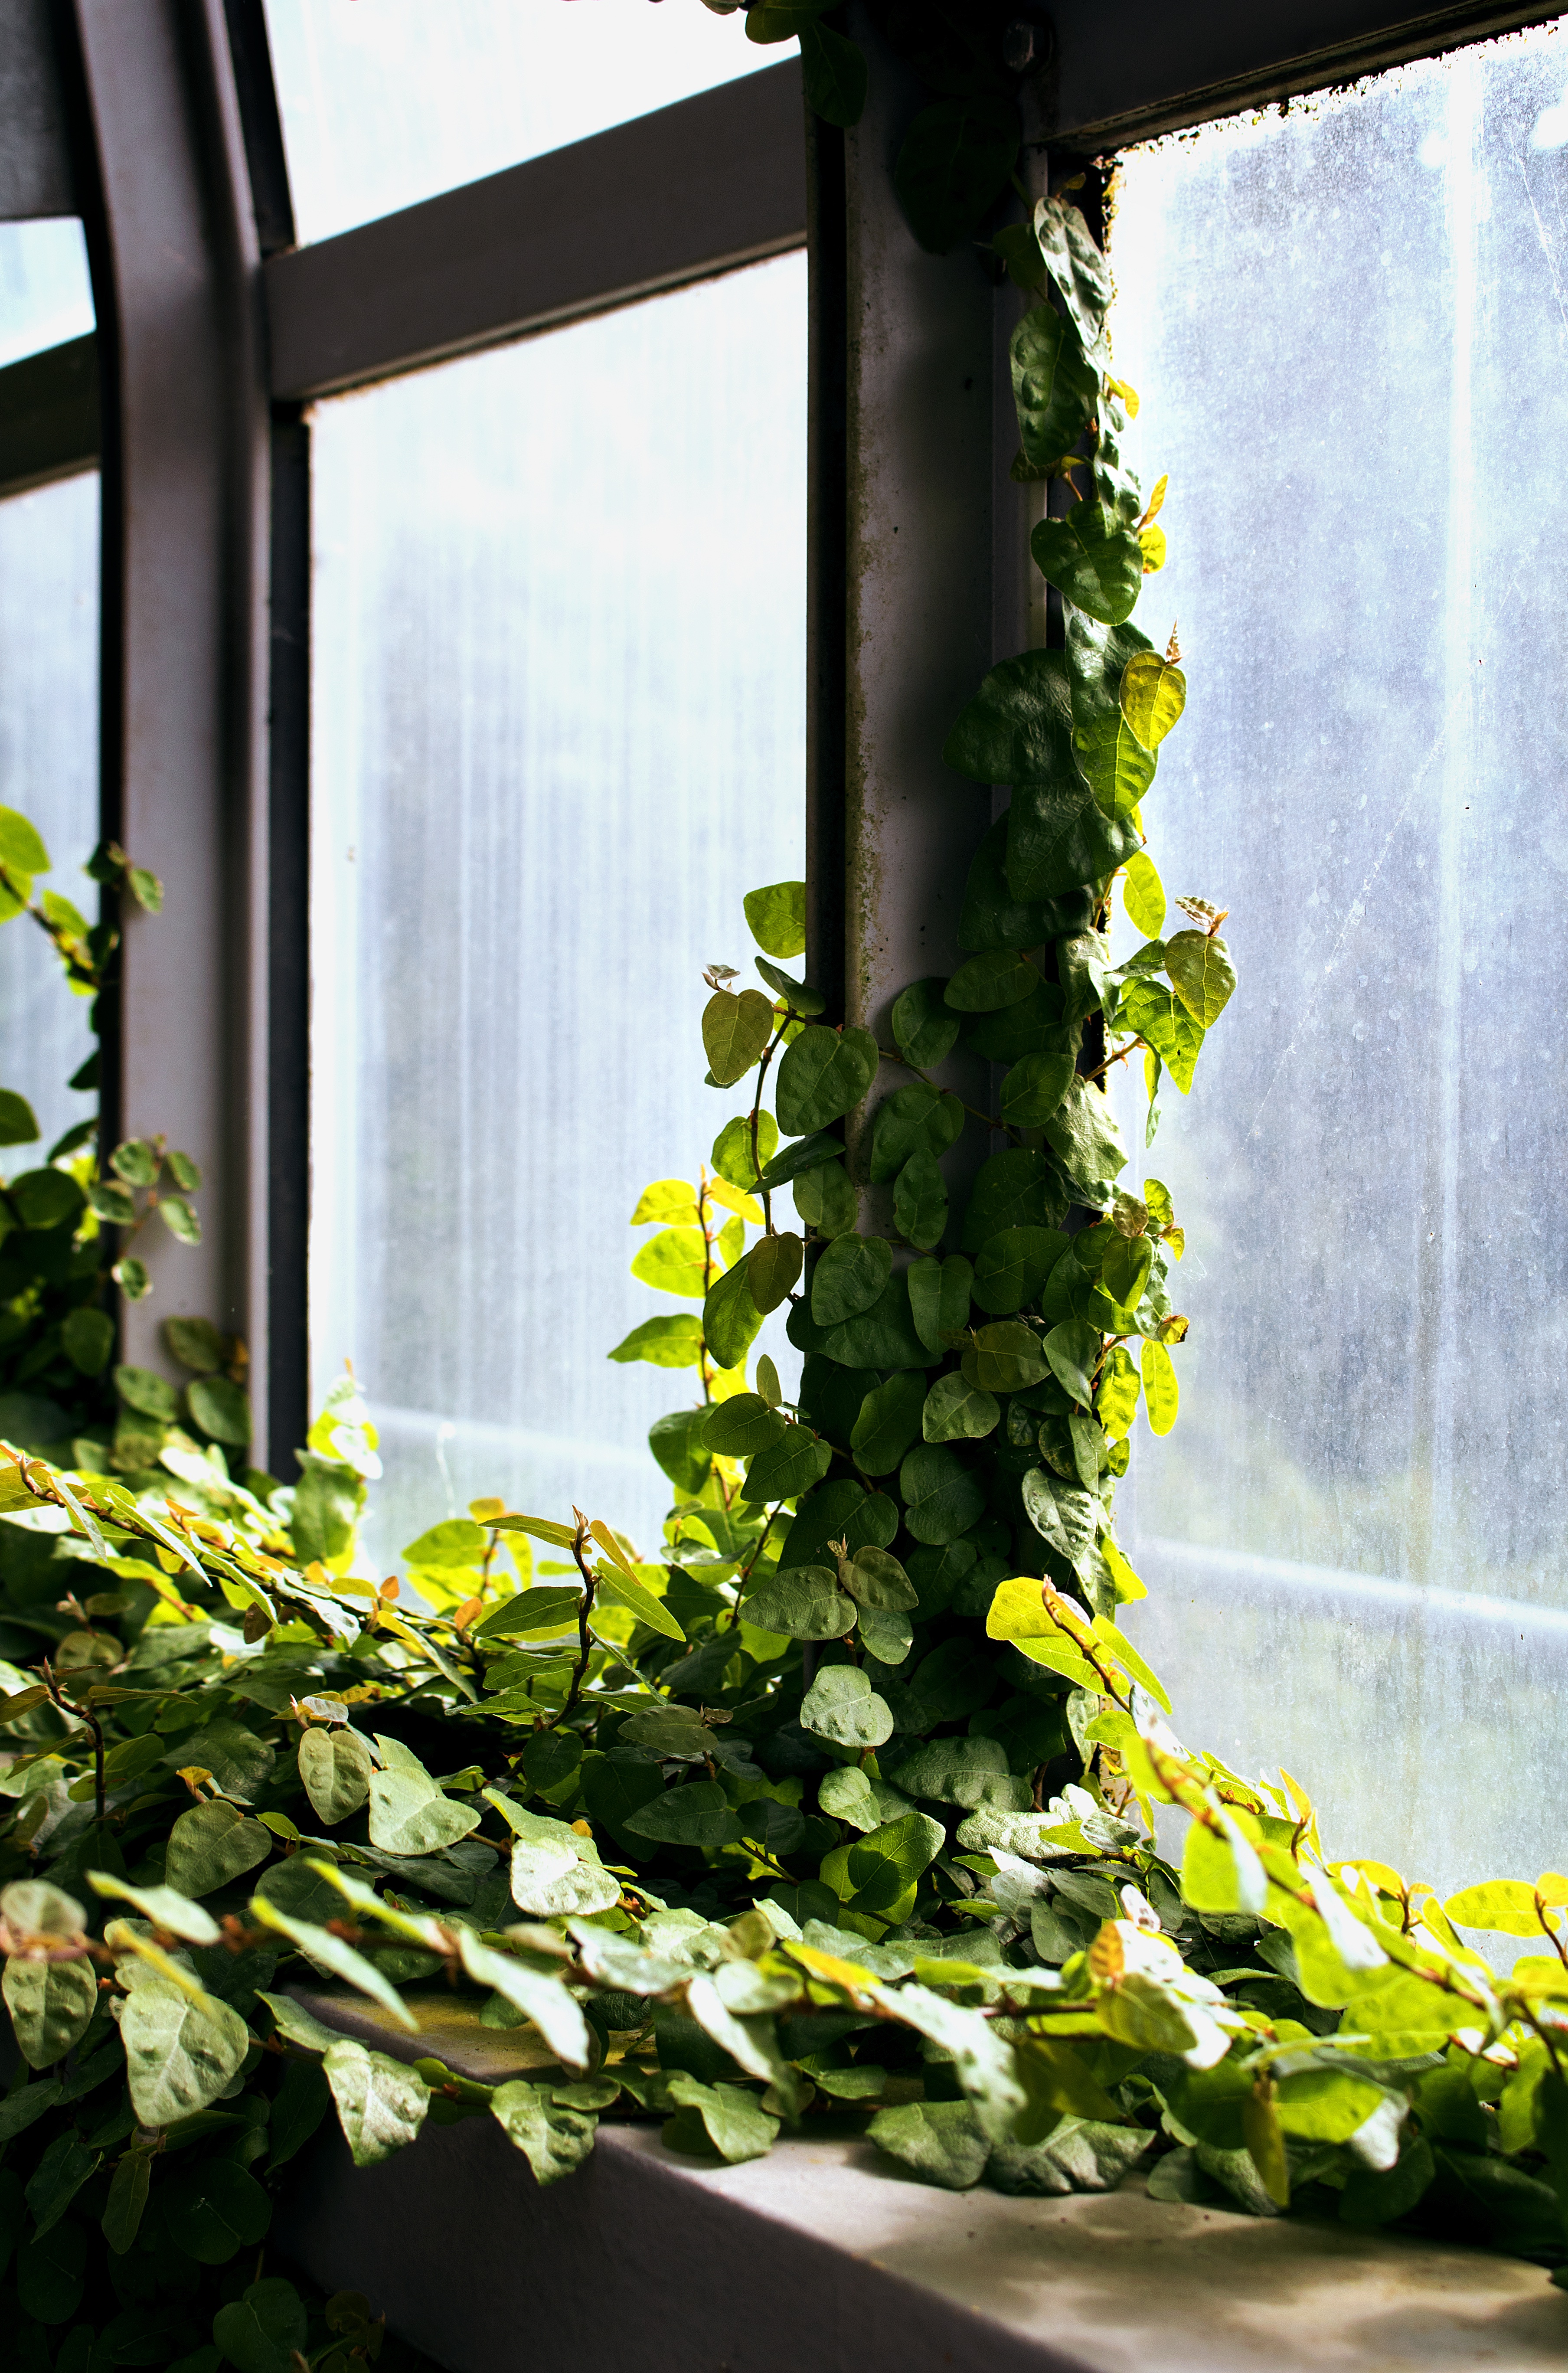
architecture, plant, flower, window, arch, green, backyard, botany, yellow, garden, flora, interior design, courtyard, floristry, floral design, outdoor structure, flower arranging